Peter Bruff

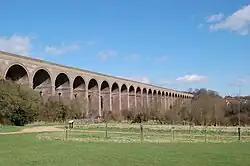
View of the Chappel Viaduct on the Sudbury line, engineered by Peter Bruff in 1847-1849

Peter Schuyler Bruff (23 July 1812 – 24 February 1900) was an English civil engineer and land developer